Chironico

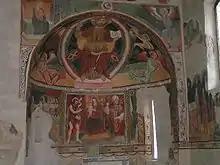
Church of S. Ambrogio

The Church of S. Ambrogio and the Torre Pedrini are listed as Swiss heritage site of national significance. The entire village of Chironico is listed as part of the Inventory of Swiss Heritage Sites